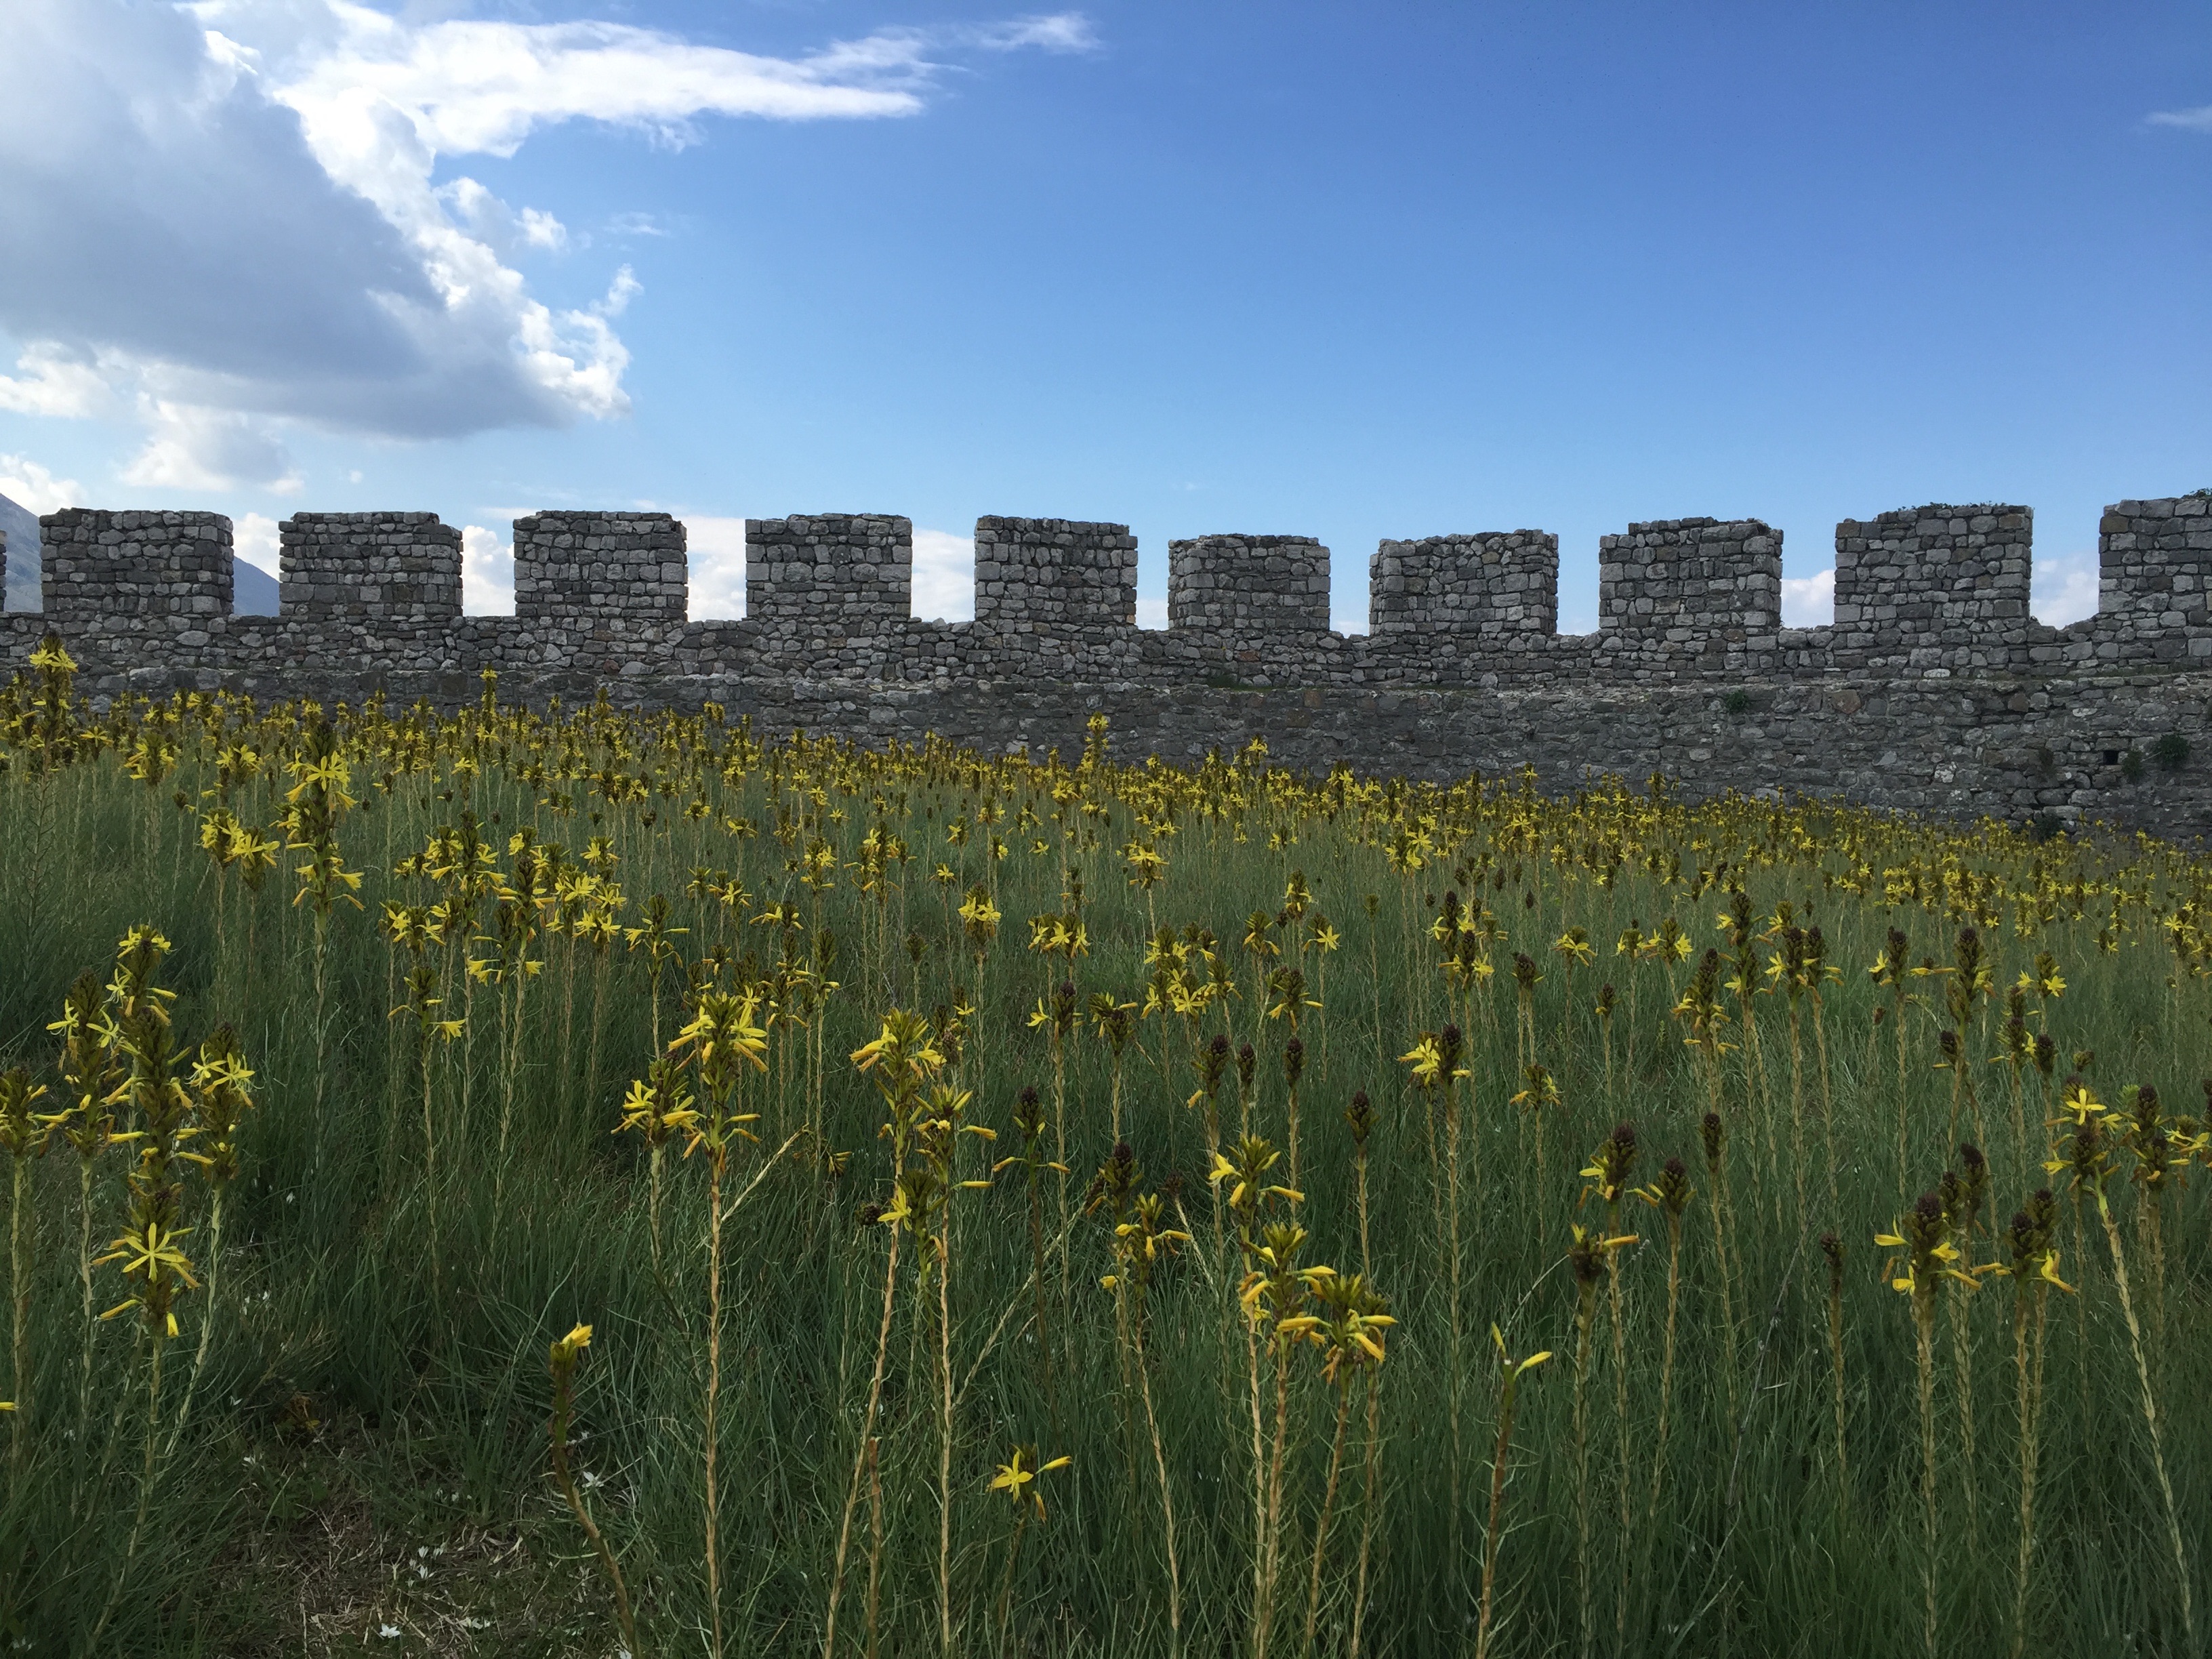
landscape, tree, nature, grass, horizon, plant, sky, skyline, field, meadow, prairie, sunlight, morning, hill, flower, agriculture, plain, ecosystem, rural area, biome, natural environment, grass family, woody plant, arecales